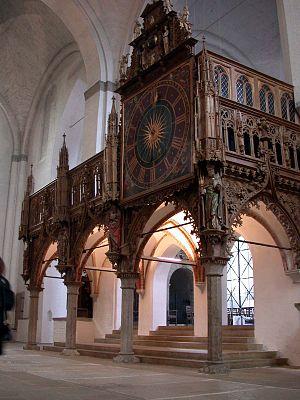
Une horloge astronomique est une horloge qui affiche l'heure ainsi que des informations relatives à l'astronomie.
Cet article recense les horloges astronomiques d'Allemagne.